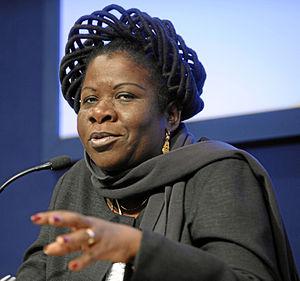
La School of Oriental and African Studies, souvent appelée simplement par son acronyme SOAS, est une école constituante de l'université de Londres spécialisée dans les arts, humanités, langues, cultures, droit et sciences sociales en relation avec l'Asie, l'Afrique et le Proche-Orient. La SOAS propose environ trois cents variations de Bachelor et plus de soixante-dix cours de master. Les doctorats sont aussi proposés dans toutes les facultés de l'établissement. Située au cœur de Londres, la SOAS est souvent présentée comme « le meilleur centre de recherche au monde concernant les matières en relation avec l'Asie, l'Afrique et le Moyen-Orient ».